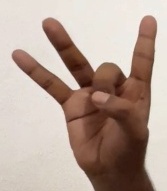
ASL sign: 8